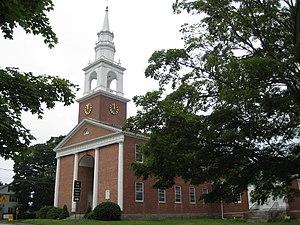
Lebanon est une ville du comté de New London dans l'État du Connecticut aux États-Unis. Lors du recensement de 2010, elle comptait 7 308 habitants.